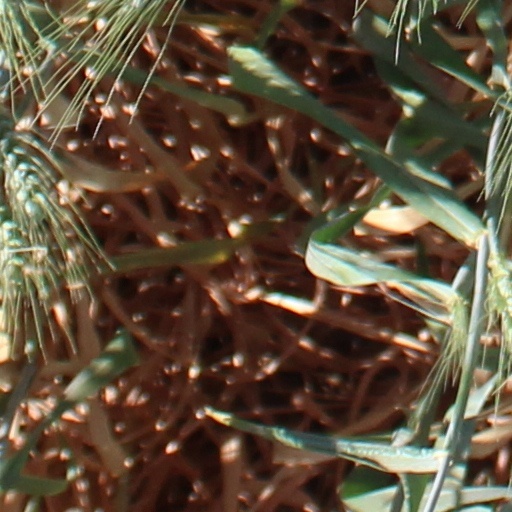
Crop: wheat